Alfred III, Prince of Windisch-Grätz

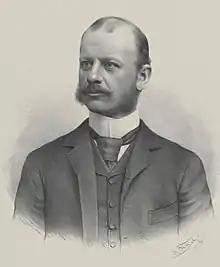
Prince Alfred August of Windischgraetz in 1893

Alfred III, Prince of Windisch-Grätz (31 October 1851, Prague – 23 November 1927, Tachov) was a Bohemian and Austrian nobleman, an Austro-Hungarian statesman who served as 11th Minister-President of Austria between 1893 and 1895, replacing Eduard Taaffe, 11th Viscount Taaffe, who previously held this position for 14 straight years.